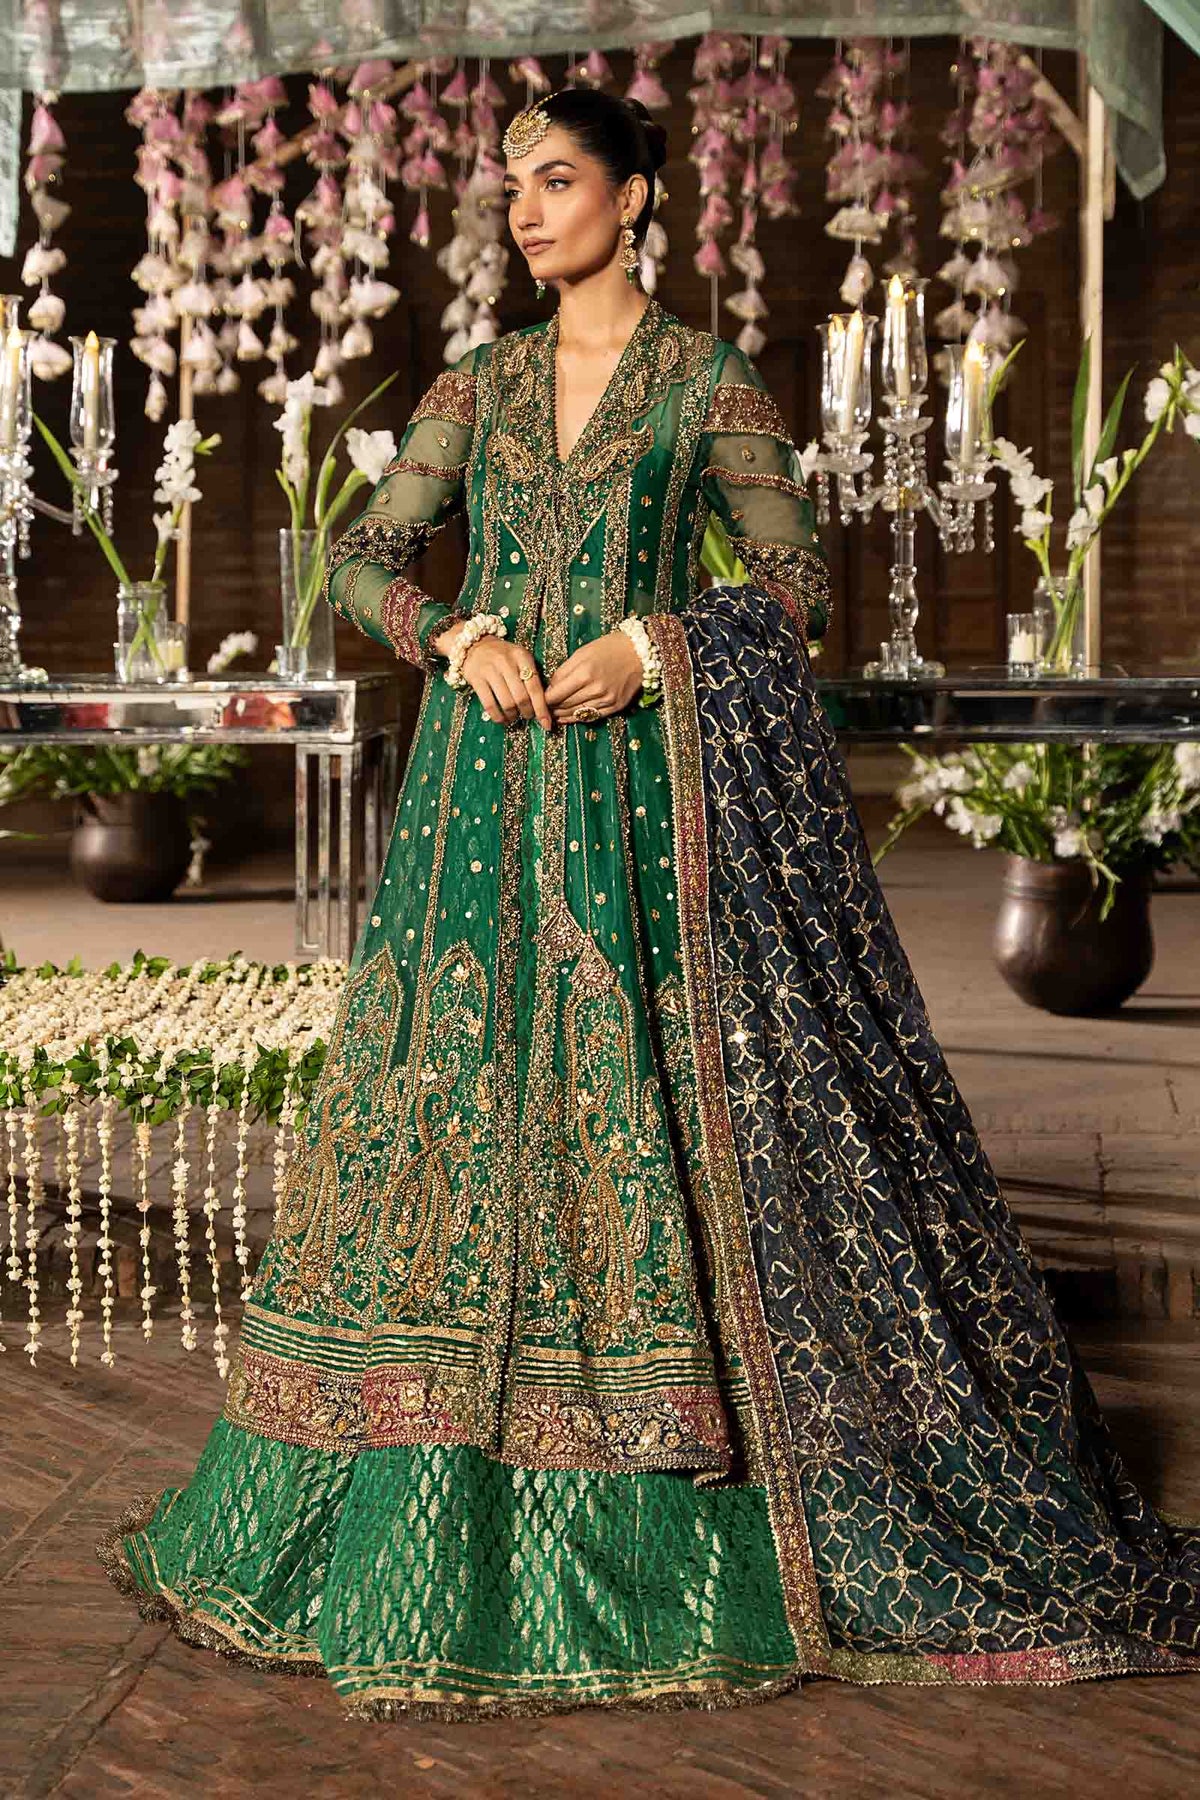
green embroidered net long anarkali suit